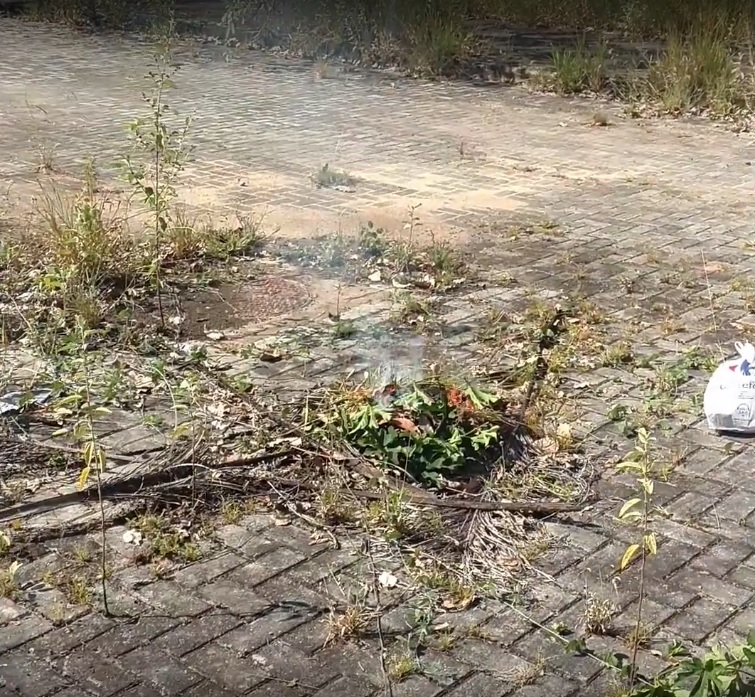
Fire: yes
Smoke: yes